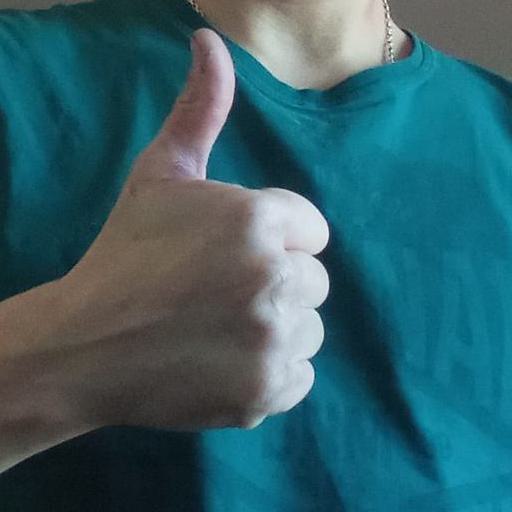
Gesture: like